Whenever You're Ready (The Good Place)

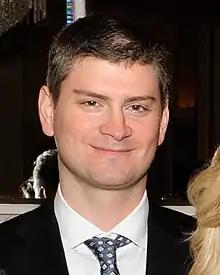
Michael Schur, series creator and writer/director for the episode

After NBC renewed "The Good Place" for a fourth season, series creator Michael Schur announced that the upcoming season would be the show's last. In a panel discussion in June 2019, he explained that he and the writing staff had started to "map out, as best [they] could, the trajectory of the show" during season two and felt that ending after four seasons provided "the right lifespan". According to Schur, the plans for the finale were not in place when he created the show and were instead formulated over the course of season three; during season four, the ideas for the finale would change very little. The cast was told about the plan for the season, including the finale, before shooting began on season four.